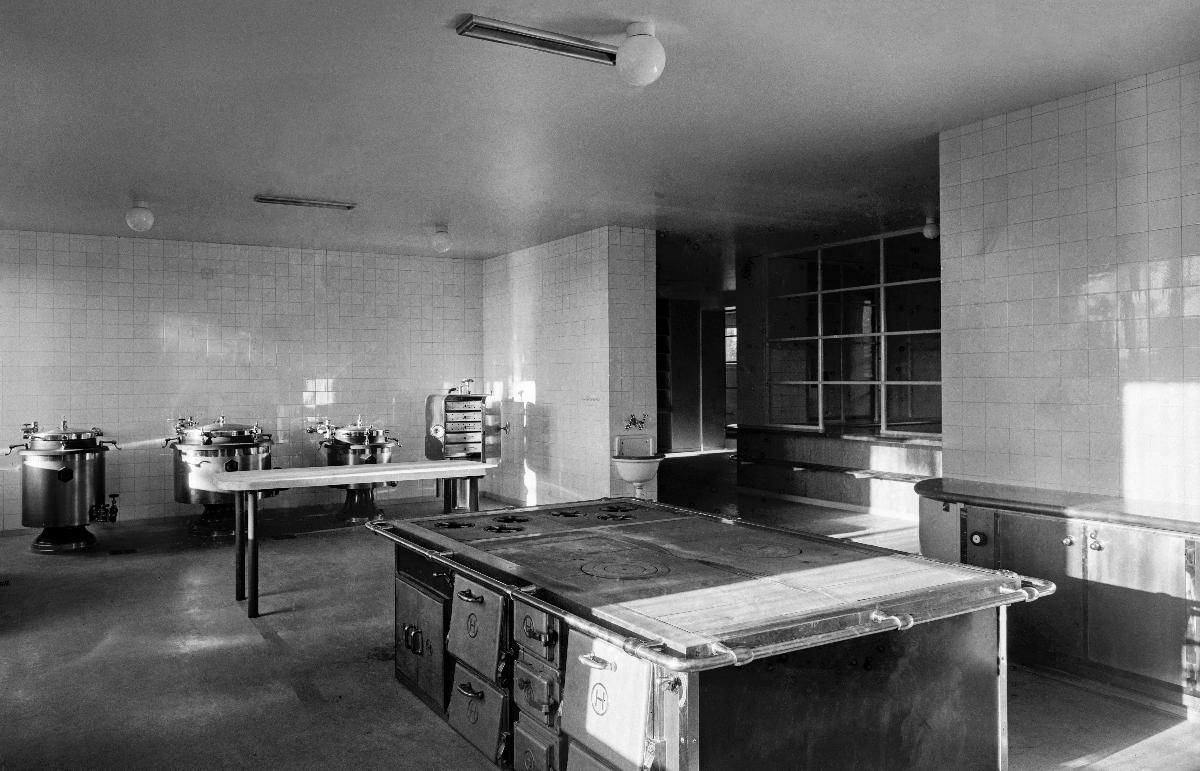
Sotilassairaala Tilkka
Militärsjukhus Tilkka; Military Hospital Tilkka
sisällön kuvaus: Sotilassairaala Tilkka, Helsinki 20.10.1936. Keittiöosasto. content description: Military Hospital Tilkka, Helsinki 20.10.1936. En köksavdelning. innehållsbeskrivning: Militärsjukhus Tilkka, Helsingfors 20.10.1936. A kitchen department.
Kuvaaja: Sundström, Hugo, kuvaaja
Vuosi: 1936
Paikka: Suomi, Uusimaa, Helsinki
Aiheet: sairaalarakennukset; sairaalat; sotilassairaalat; rakennukset; keittiöt; sisäkuva; HBL; hospital buildings; hospitals; military hospitals; buildings; defence; architecture; interiors; kitchens; sjukhusbyggnader; sjukhus; militärsjukhus; byggnader; försvar; arkitektur; interiörer; kök